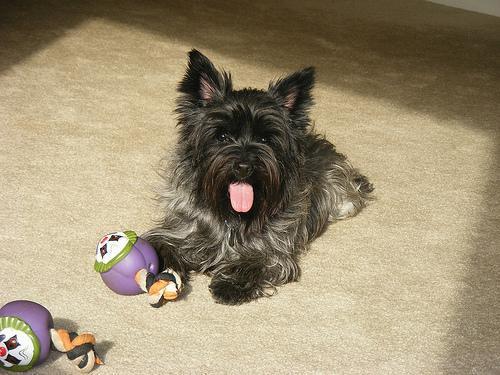
cairn